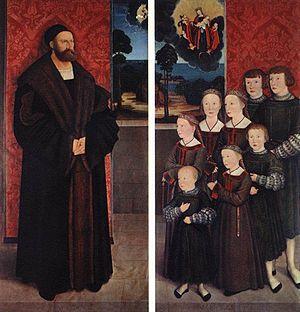
Le Castor d’Europe, Castor commun ou Castor d’Eurasie est une espèce de mammifères de la famille des Castoridae. C’est le plus grand des rongeurs aquatiques autochtones d’Eurasie et de l’hémisphère nord.